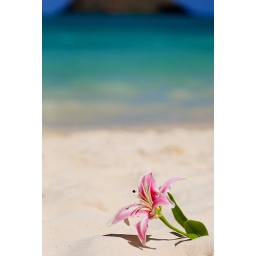
Hand crafted pink stargazer lily in sand on beach. Oahu Hawaii.